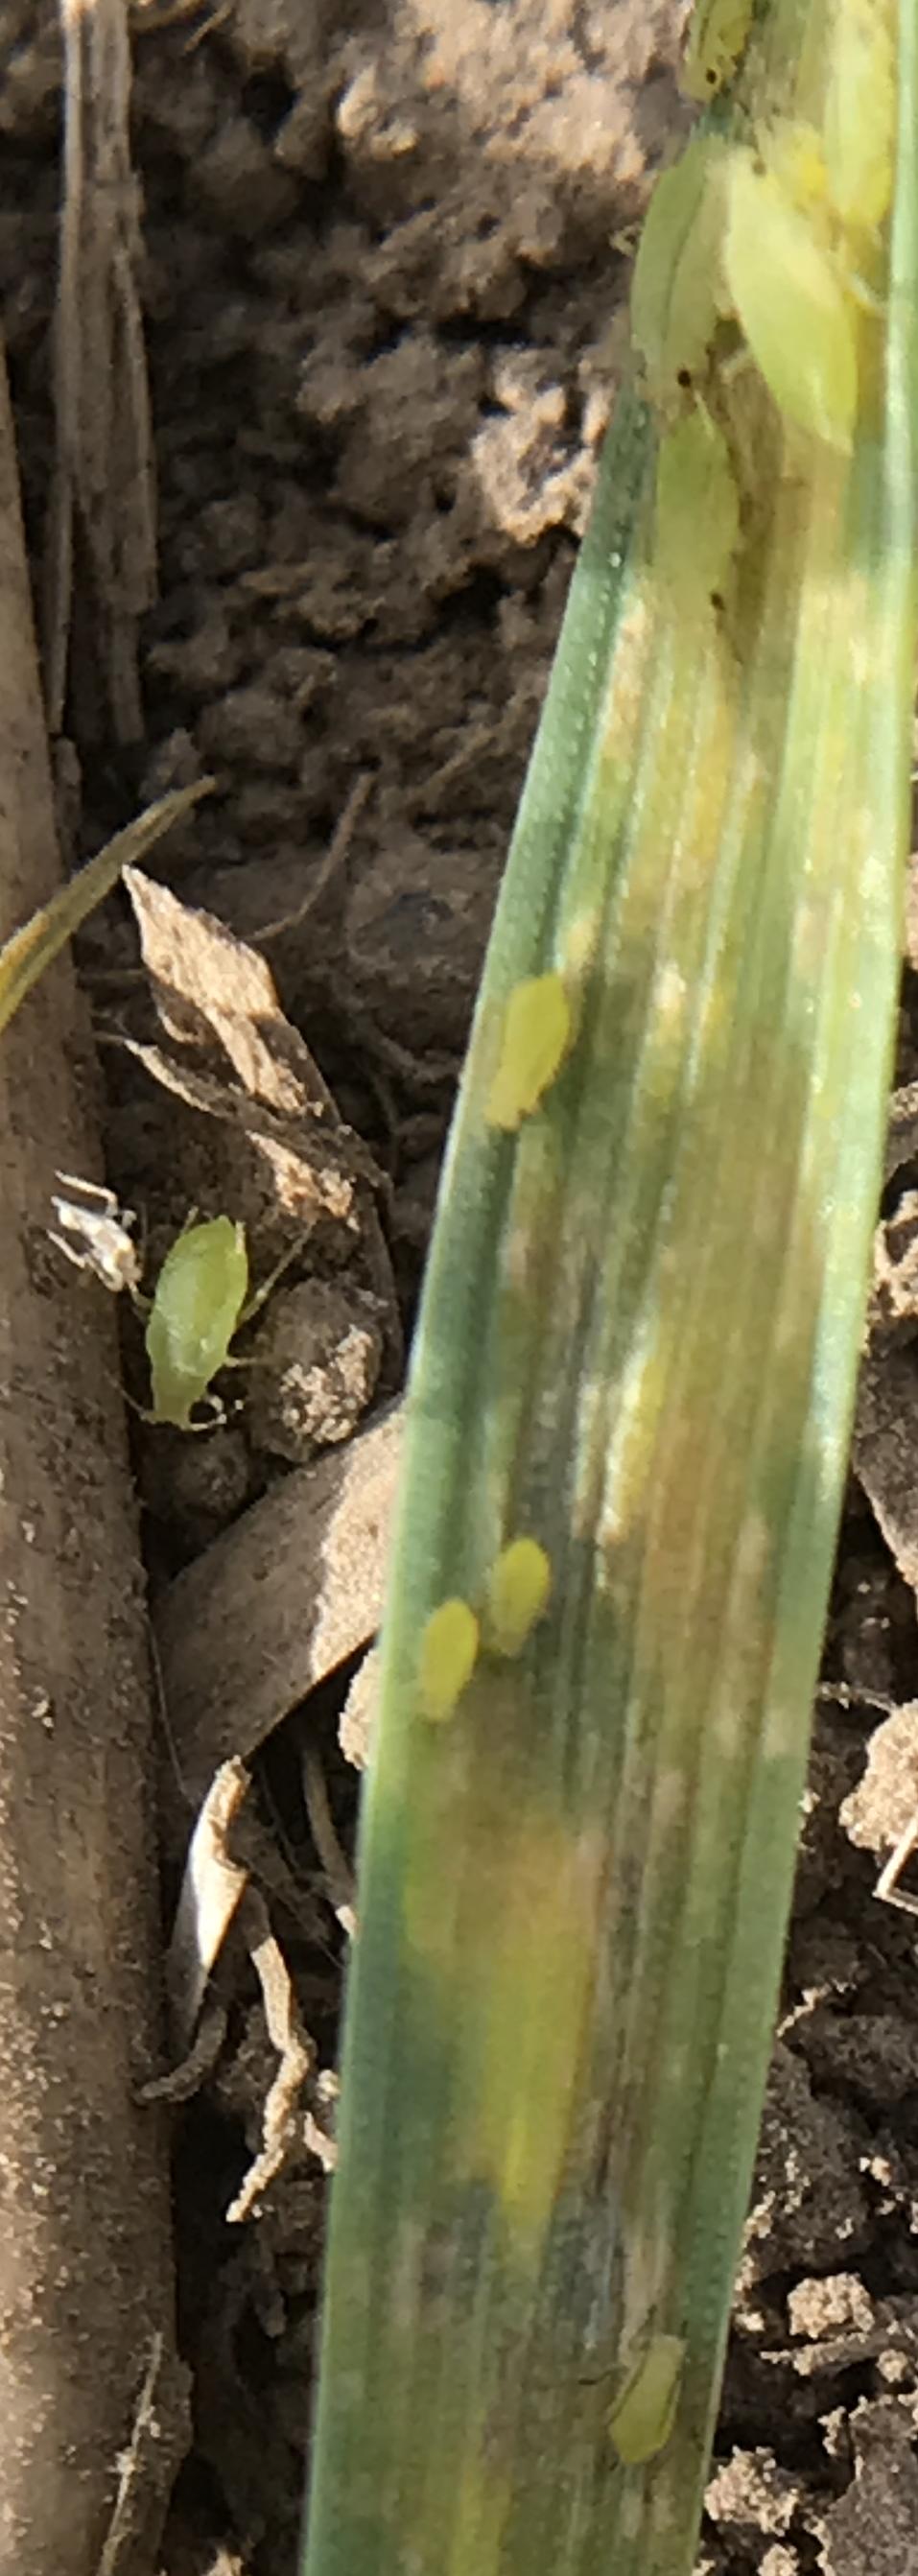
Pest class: cereal_grass_aphid